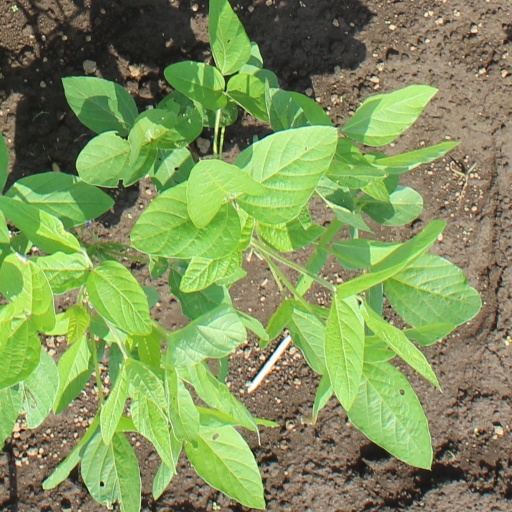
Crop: soybean